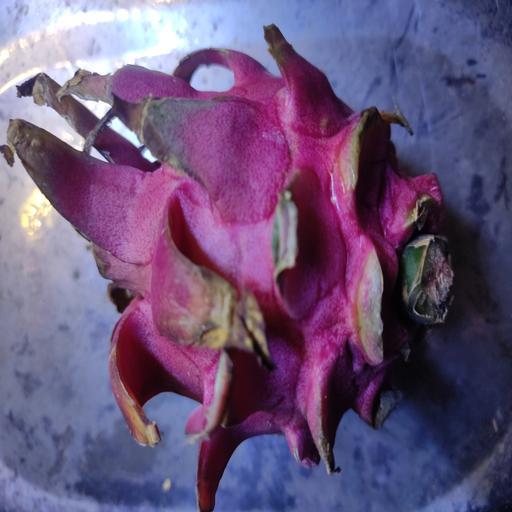
Crop type: Dragon